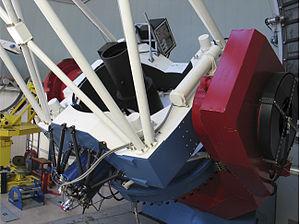
Le télescope de 2,2 mètres MPG-ESO, sis à l’observatoire de La Silla au Chili, est un télescope Ritchey-Chrétien à monture équatoriale mis en service en 1984 et géré conjointement par la Société Max-Planck et l’Observatoire européen austral. Trois instruments s’en partagent le foyer Cassegrain en 2010 : WFI, un imageur optique à grand champ ; FEROS, un spectrographe échelle couvrant le domaine visible ; GROND, qui permet d’observer simultanément dans 7 bandes spectrales en visible et infrarouge.